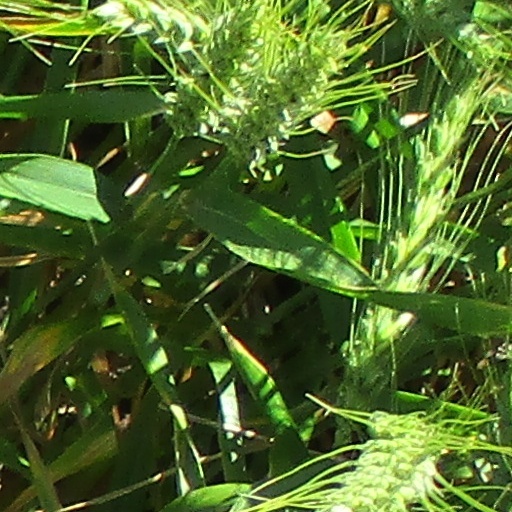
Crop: wheat